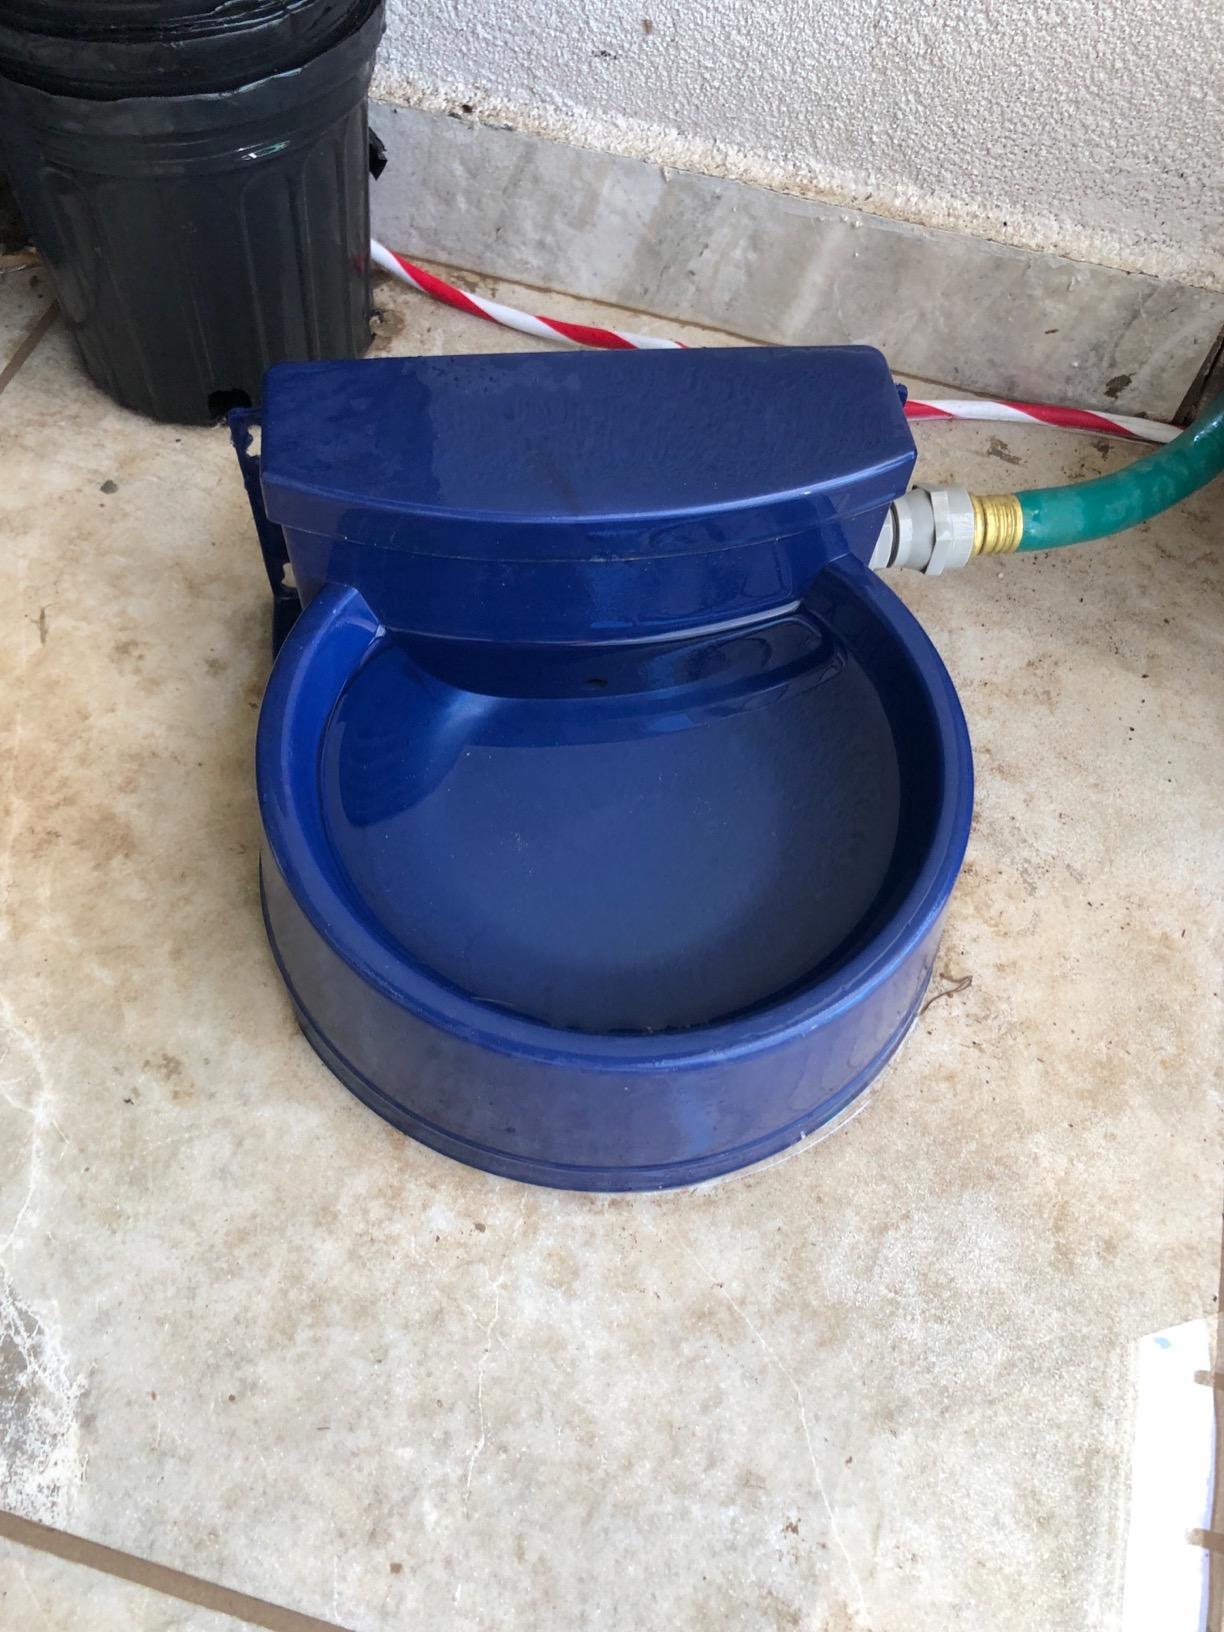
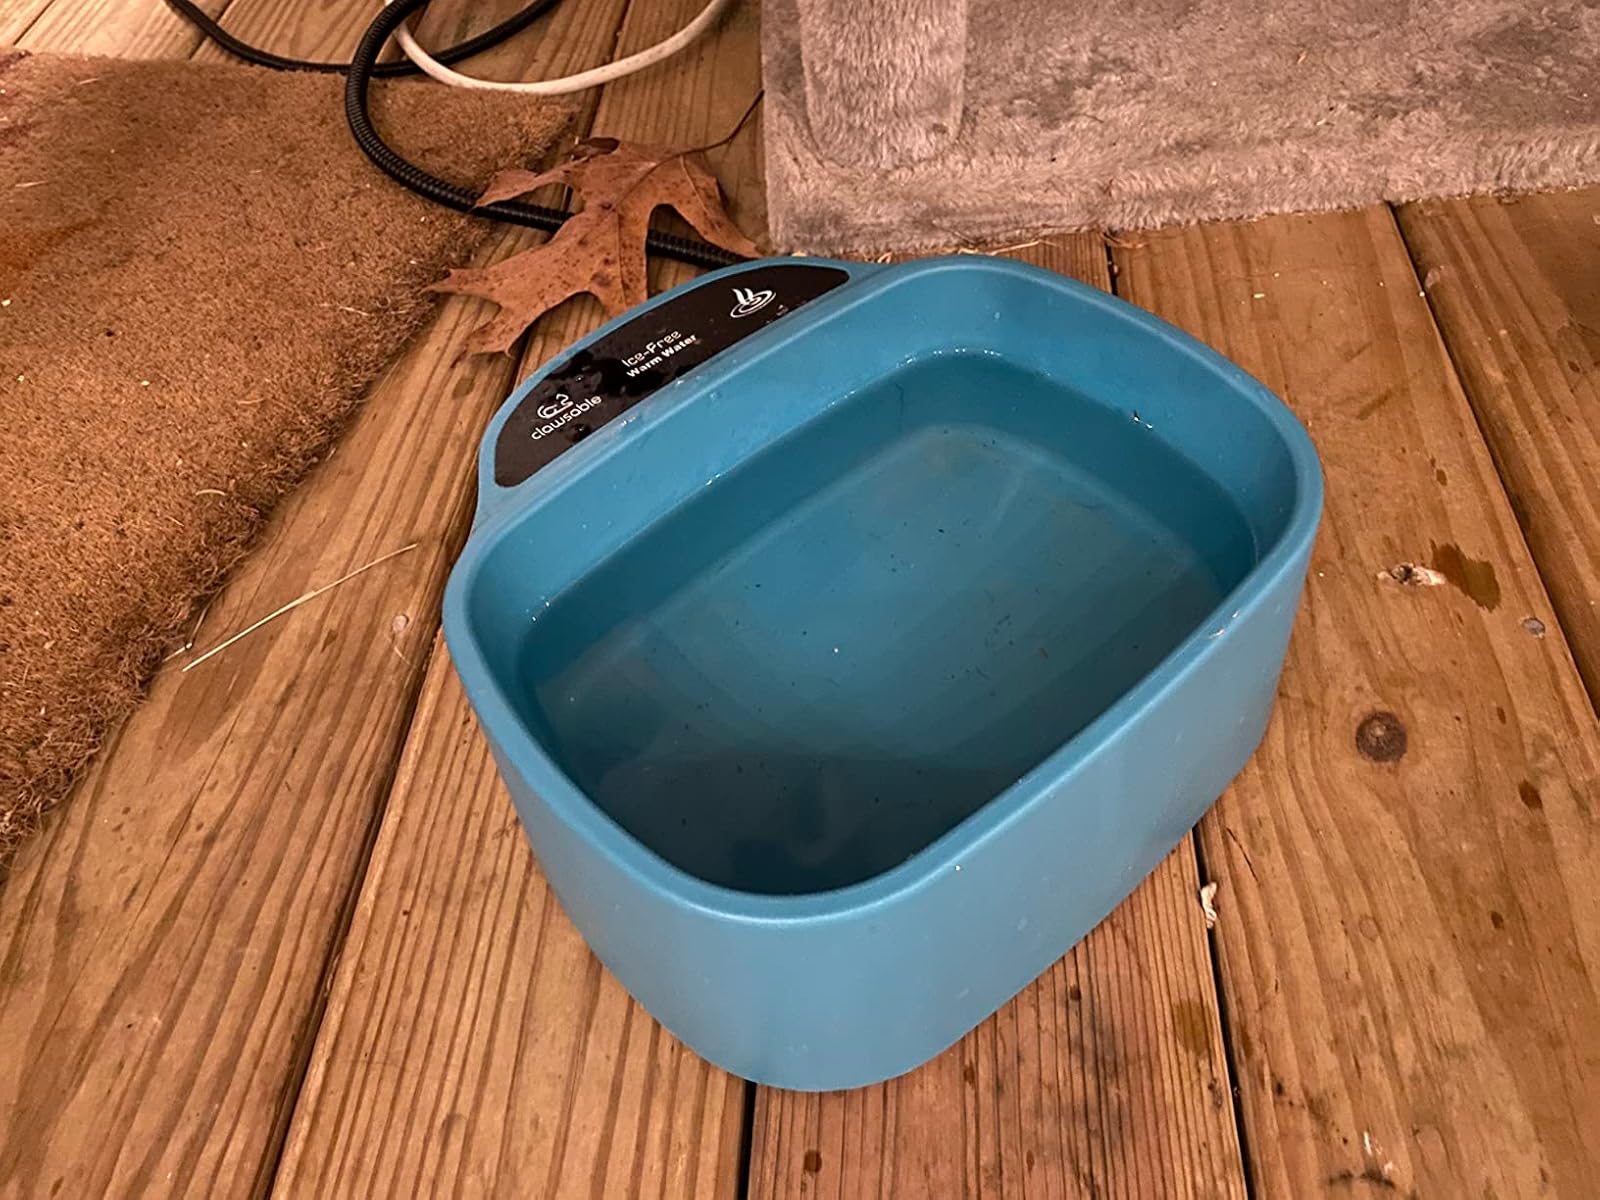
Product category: items_bowl
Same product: no